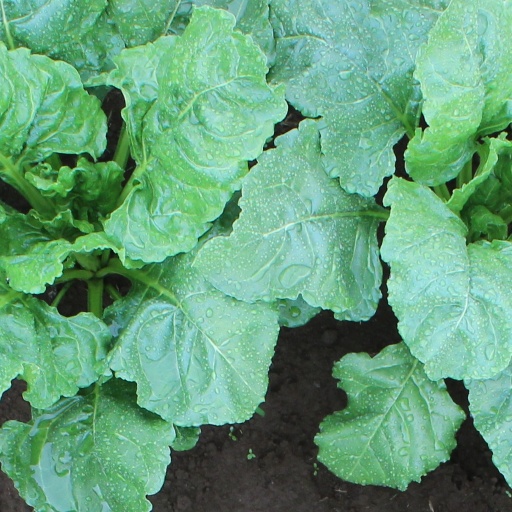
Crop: sugar beet